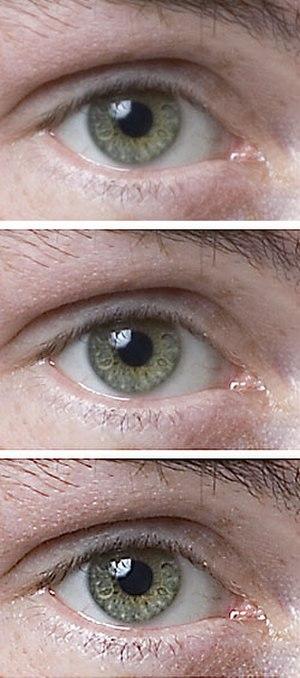
La photographie numérique a popularisé l'utilisation du masque flou pour accentuer les images, c'est-à-dire précisément pour améliorer leur piqué. Le principe de cette méthode avait néanmoins été imaginé dans le cadre de la photographie argentique. À la différence de la méthode de déconvolution qui implique des connaissances précises de la chaîne d'acquisition de l'image, cette méthode ne peut prétendre restituer, même partiellement, une information définitivement perdue. L'impression de netteté est améliorée par une augmentation du contraste d'une échelle de détails, ce qui peut conduire à l'ajout d'artéfacts si la correction est exagérée ou mal réglée.